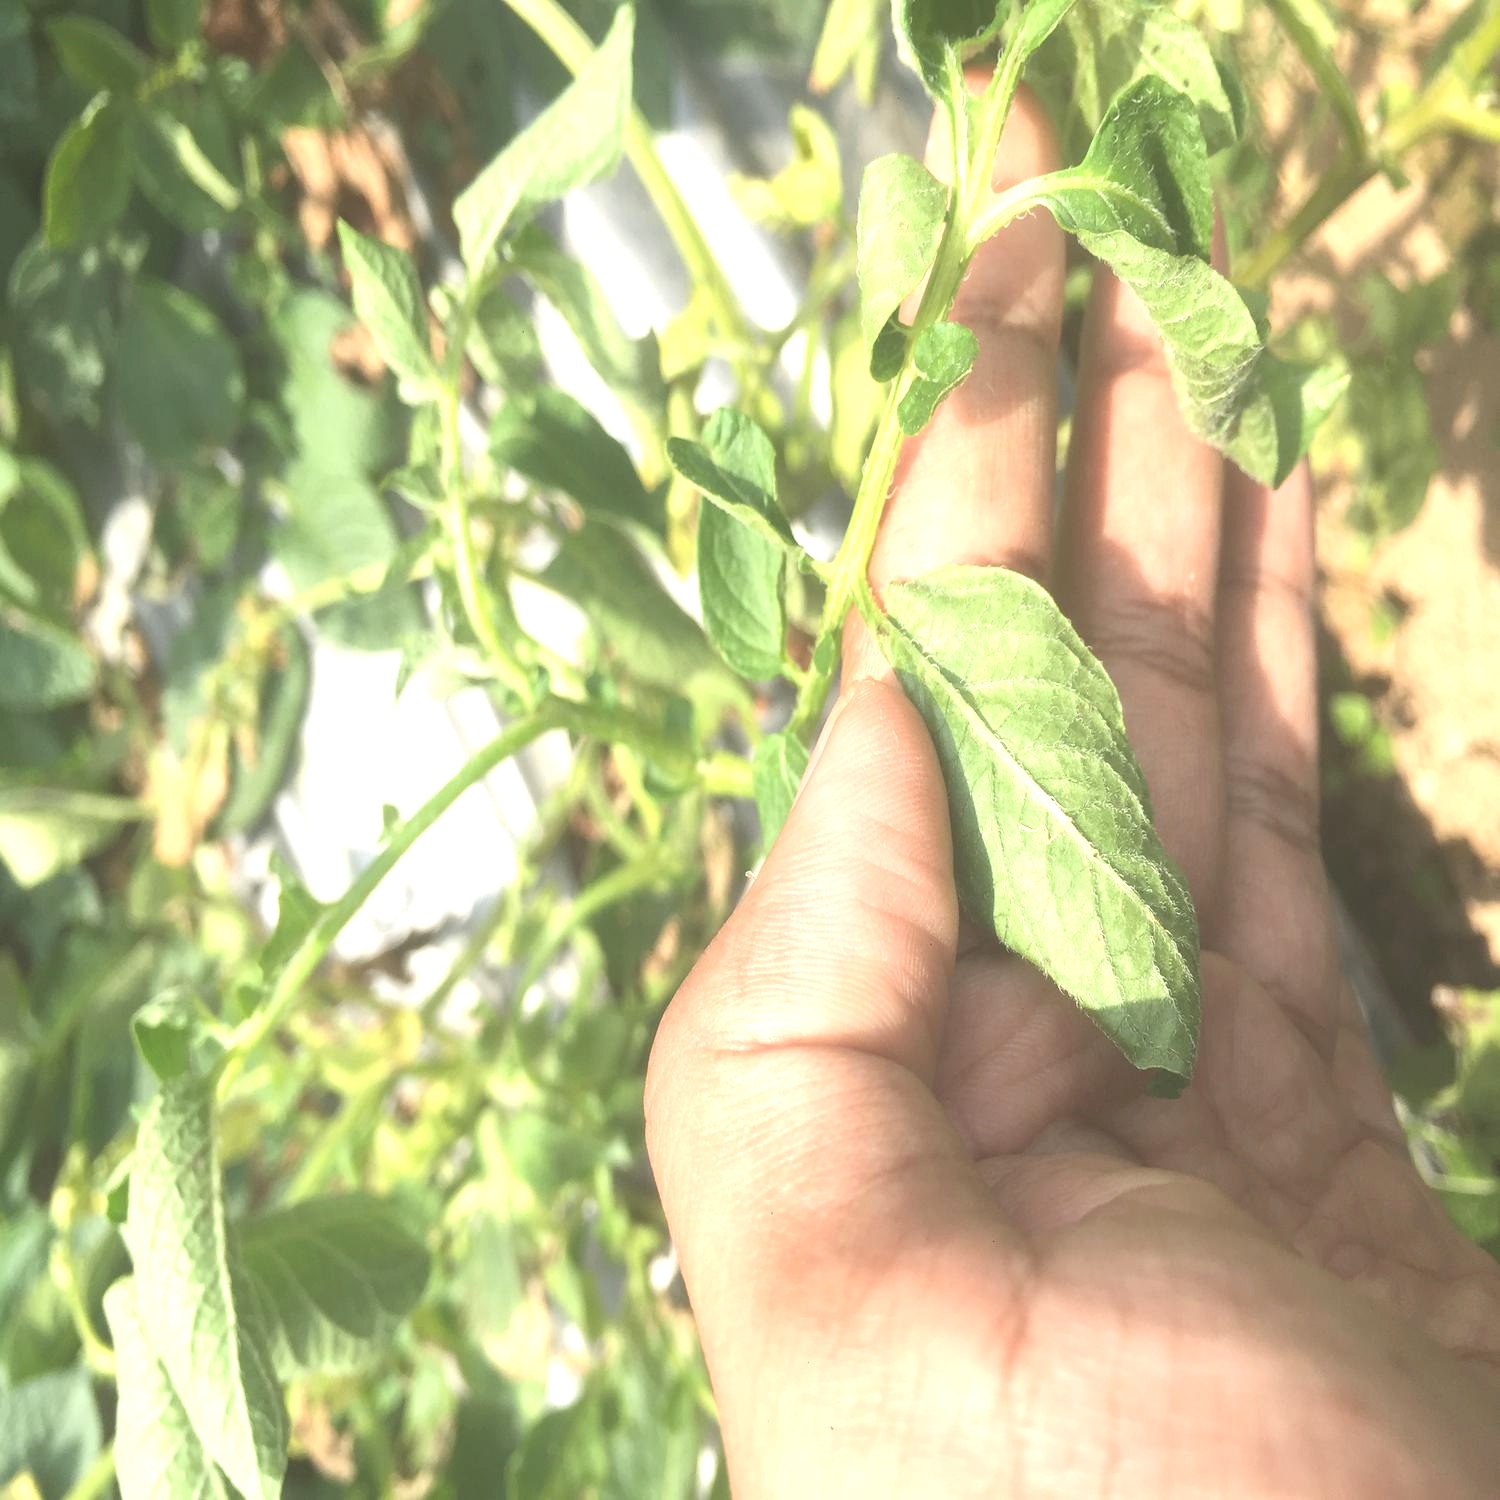
Etiqueta: Pudricion_Parda